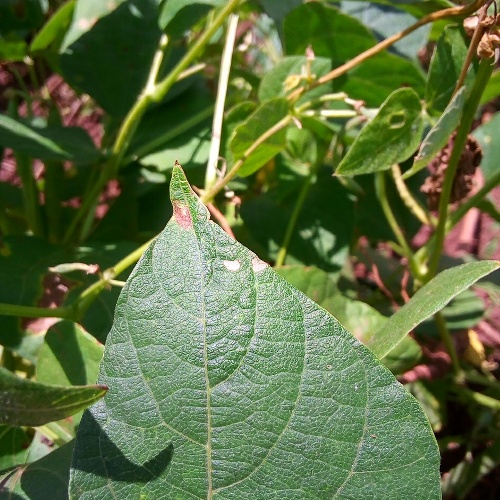
Leaf condition: healthy